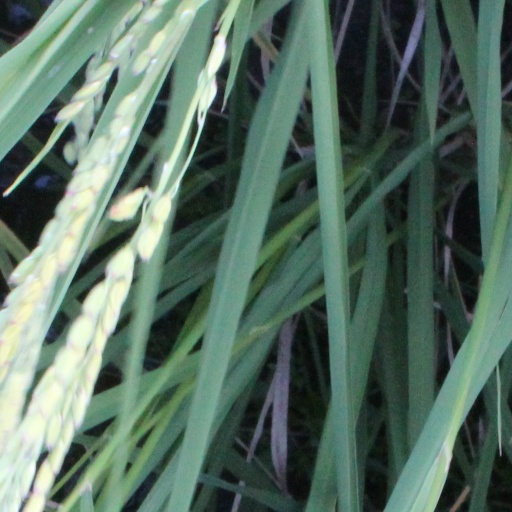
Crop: rice